Bugs Bunny Rabbit Rampage

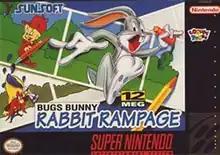
North American cover art

Bugs Bunny Rabbit Rampage is an action video game developed by Viacom New Media (a then-sister company to Nickelodeon, who had broadcast "Looney Tunes" cartoons at the time of the game's release) and published by Sunsoft released exclusively for the SNES in 1994. The player controls Bugs Bunny as he fights traditional Looney Tunes villains in order to confront the main villain of the story, animator Daffy Duck. The game's title is derived from the 1955 animated short with the same name, which follows a similar plot of Bugs at the mercy of an antagonistic animator, revealed to be Elmer Fudd. The characters in the game were voiced by Greg Burson.